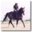
Label: horse